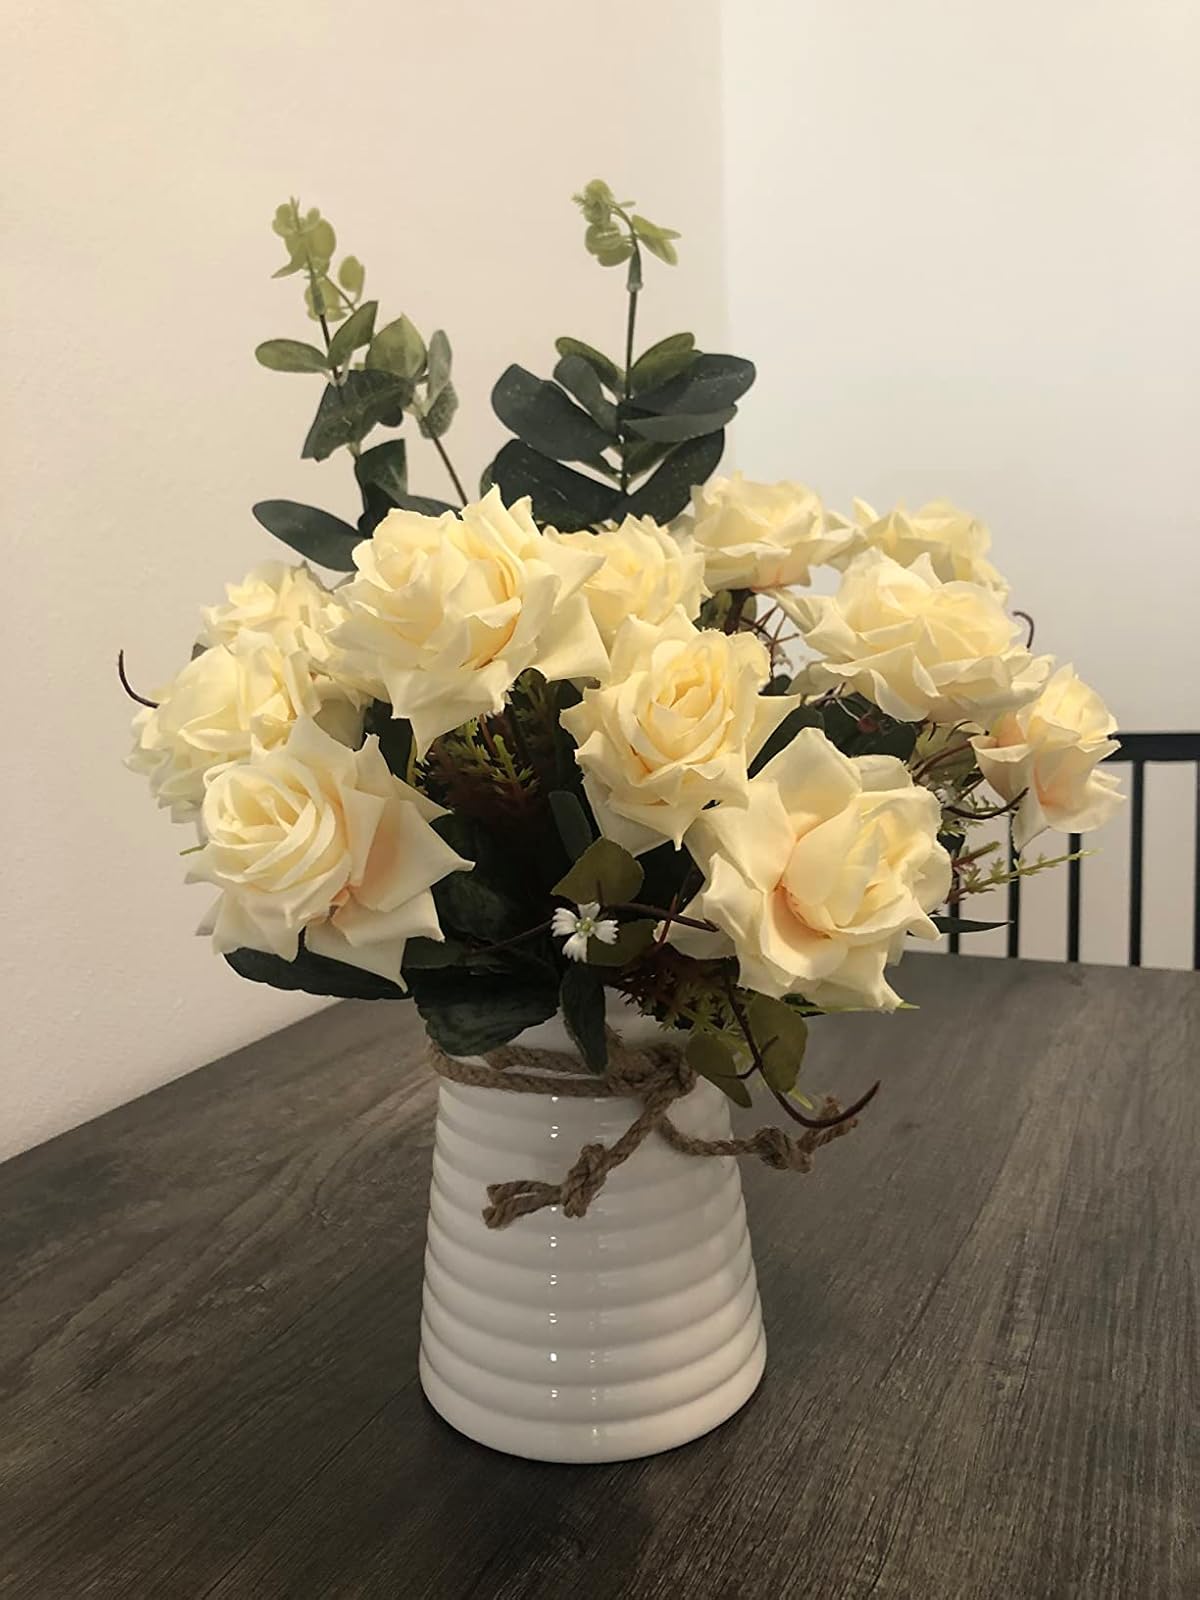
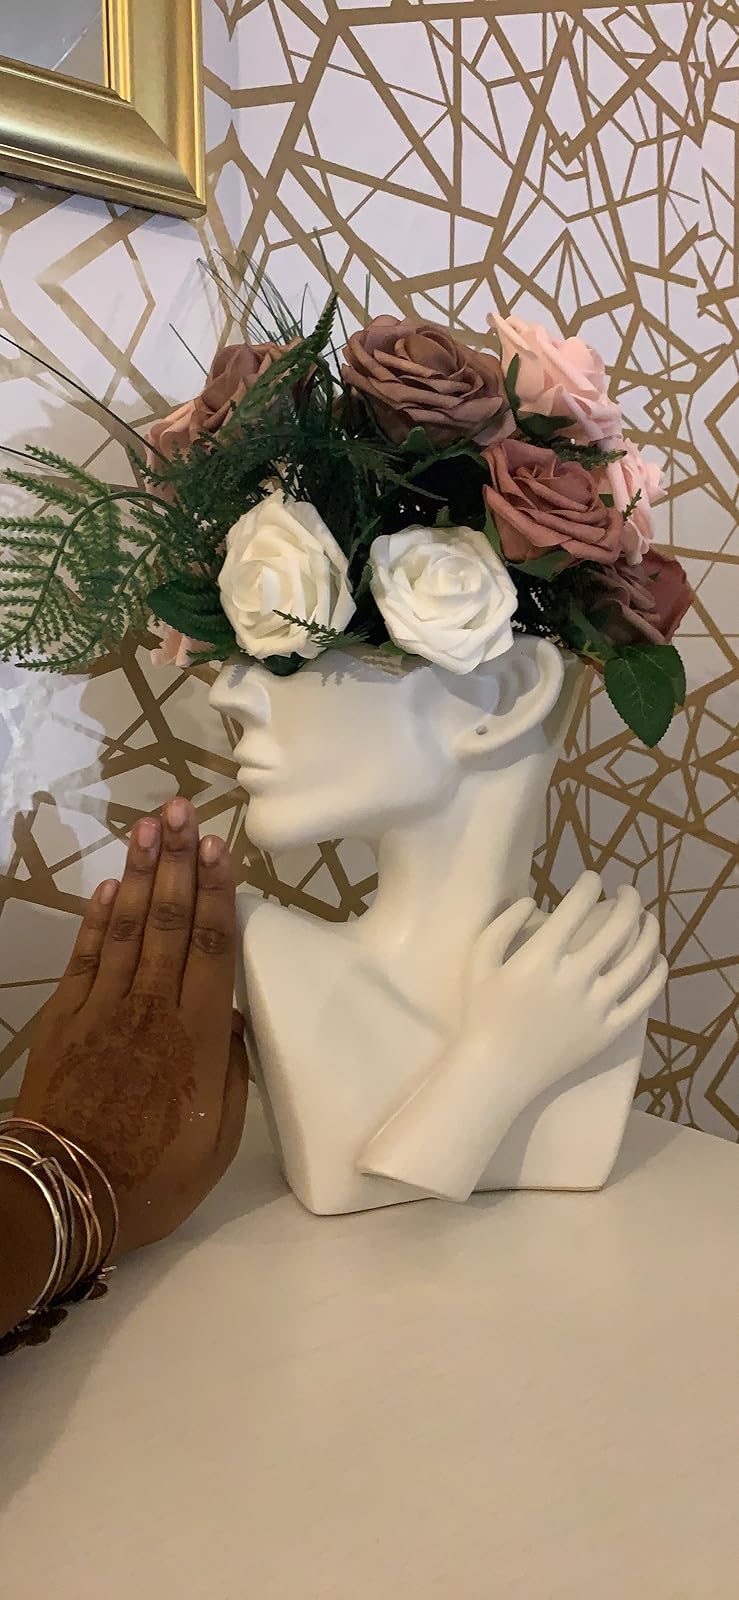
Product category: vase
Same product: no